Dennis Gorski

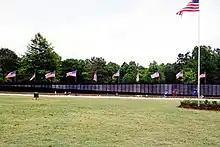
A green lawn with a wall in the background having several United States flags flying in the background and one tall flag pole with a high flying flag.

When Gorski ran for the Democratic nomination for Erie County Executive in 1987, Buffalo City Councilman James P. Keane had the support of the Erie County Democratic Committee and Joseph F. Crangle, but Gorski won the nomination in the September 15 primary election in what "The New York Times" described as an upset. In the general election, Gorski led in the polls against two-term incumbent Republican Edward Rutkowski, who had broken a campaign promise not to raise taxes, and he won the election by a two to one margin. He was the first Democrat ever elected Erie County Executive. Upon Gorski's assumption of office, he was met with the December 31, 1987 expiration of the temporary one percent increase in sales tax, and special governmental operations by New York State Governor Mario Cuomo were necessary to keep the county from losing revenues while awaiting reconvening of the New York State Legislature on January 6, 1988. After assuming office, Gorski was dissatisfied with Crangle's 23-year role as Erie County Democratic Committee Chairman and sought a new county party leader. Although people such as Governor Cuomo had previously attempted to unseat Crangle, it was not until a few months after Gorski exercised his influence that Crangle stepped down. After he became County Executive, Gorski was succeeded as the 143rd district representative in the New York State Assembly by Paul Tokasz in a March 1988 special election.